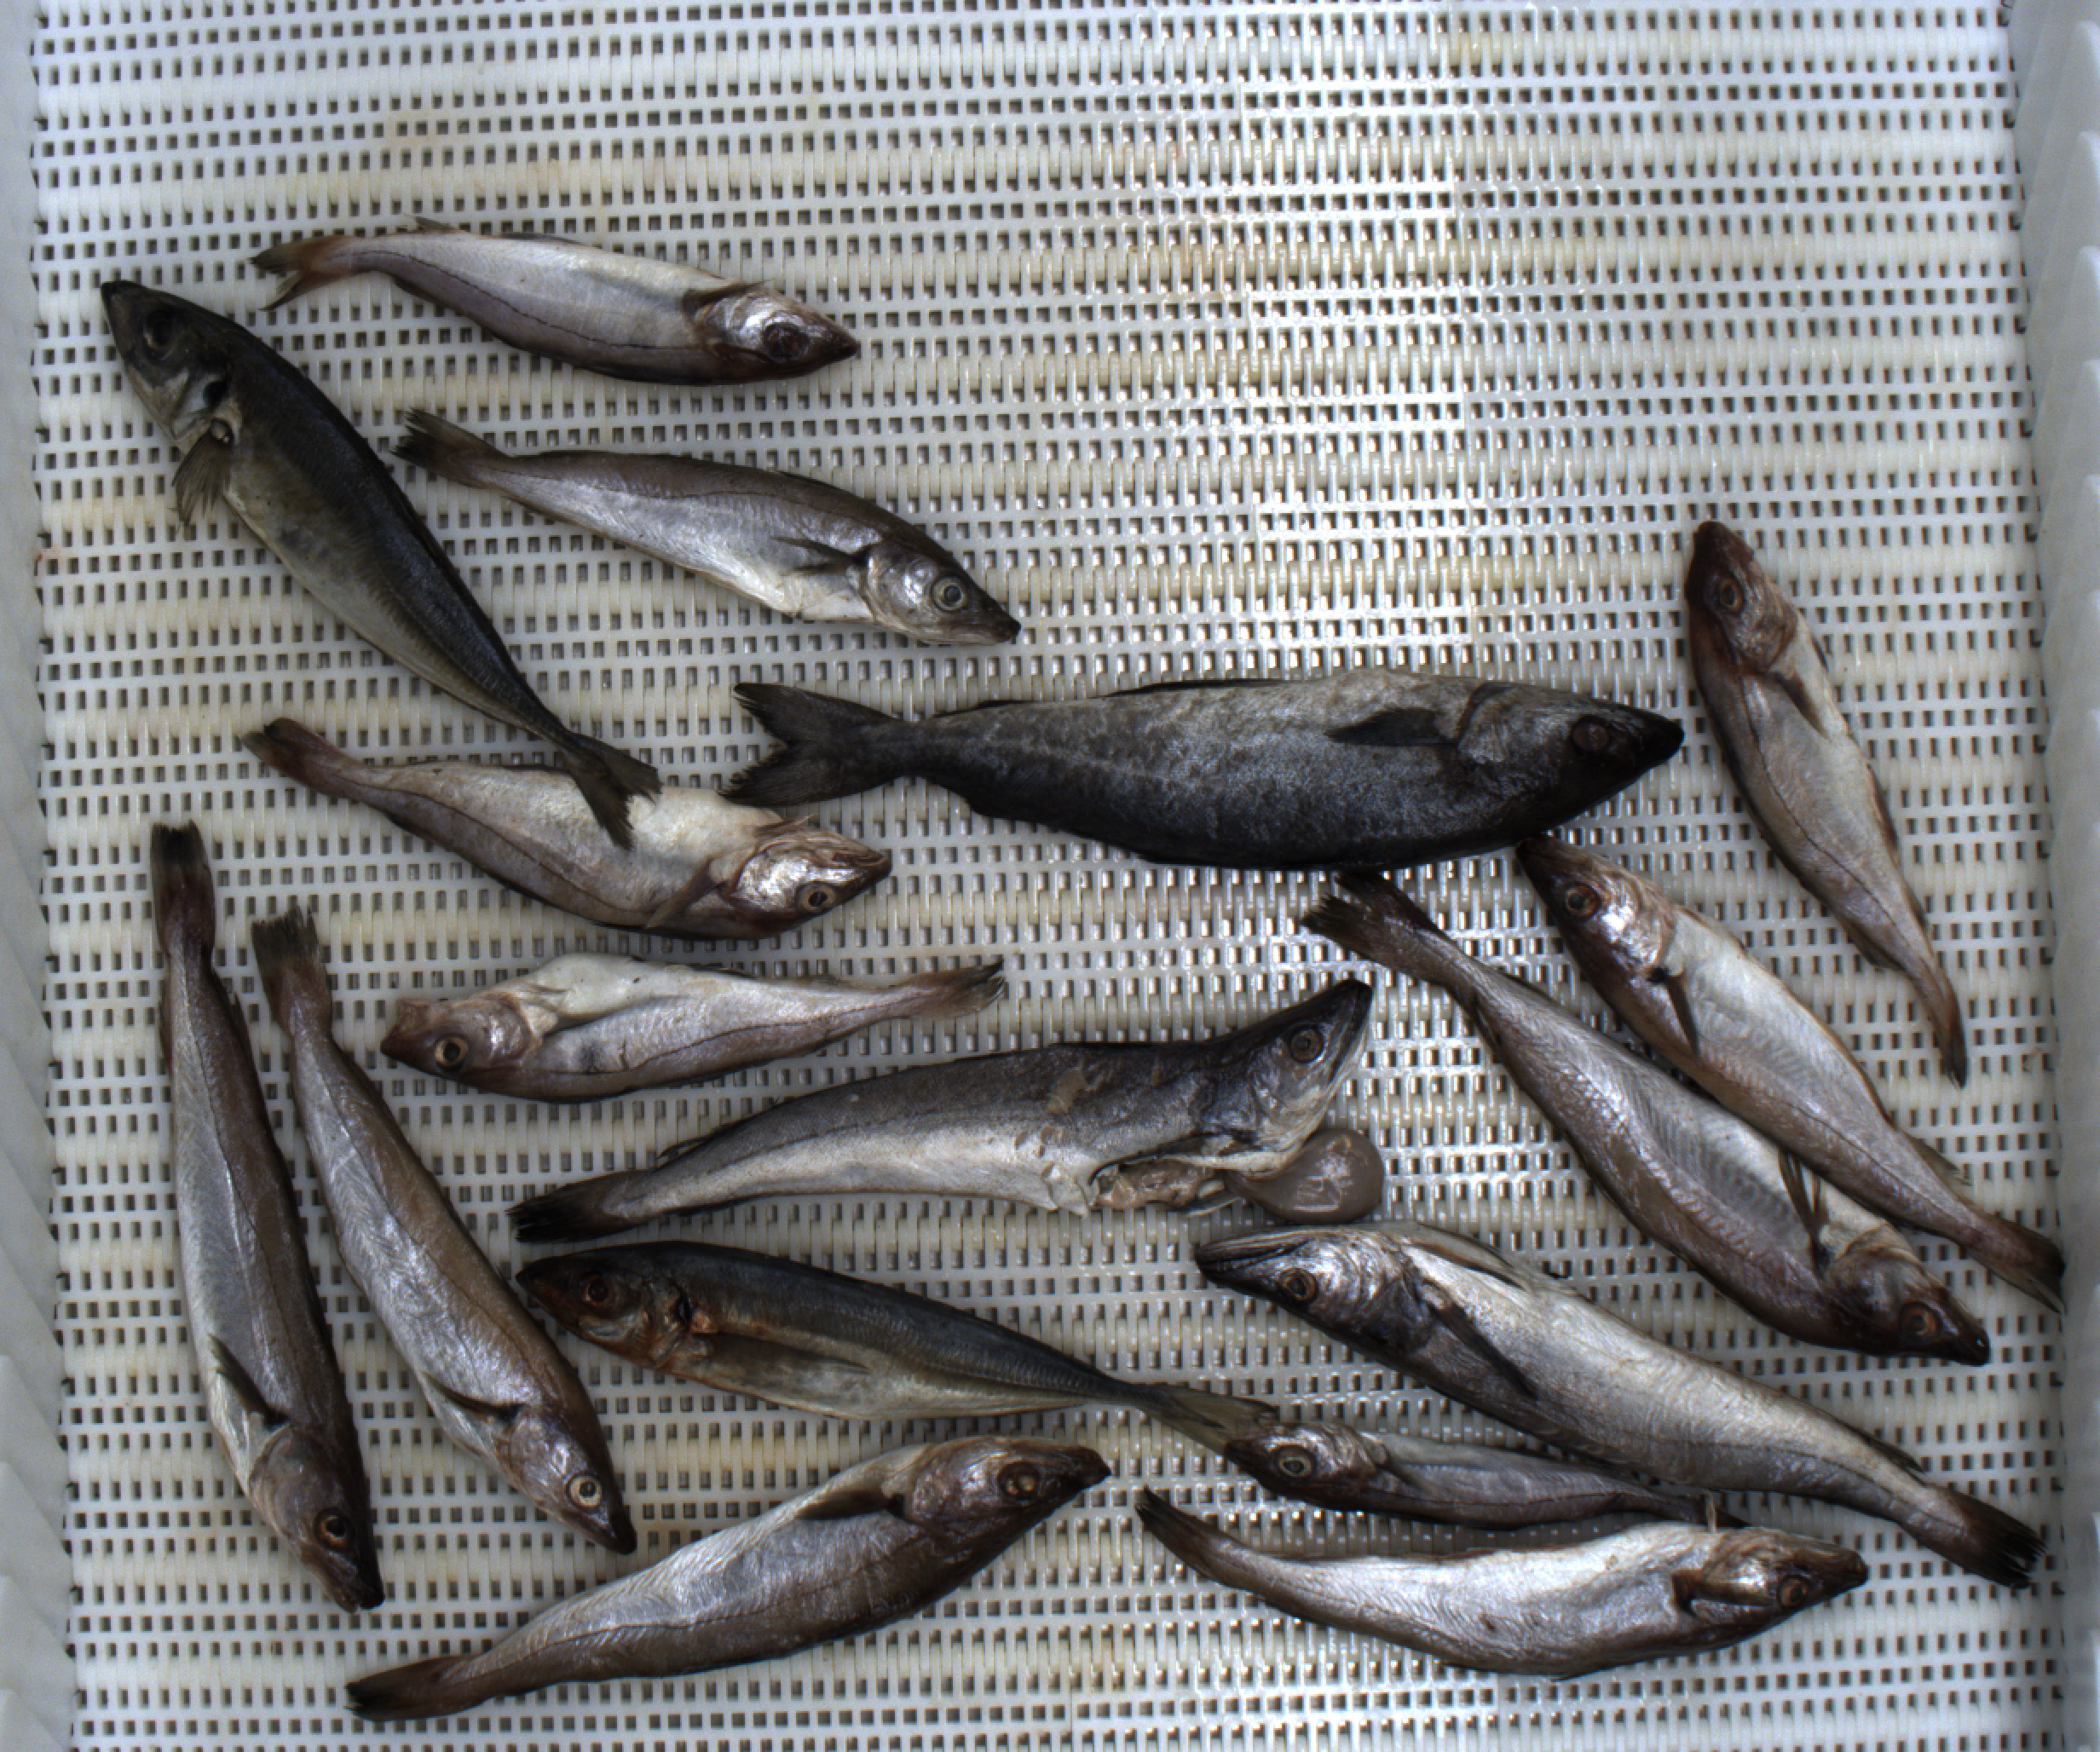
Total fish: 17
Cod: 0
Haddock: 5
Whiting: 7
Hake: 2
Horse mackerel: 2
Saithe: 1
Other: 0